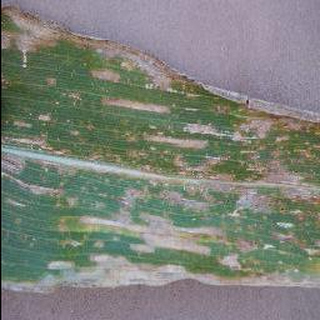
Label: corn_cercospora_leaf_spot